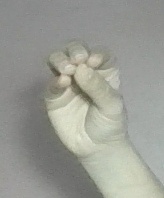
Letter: ha